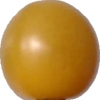
Label: tomato_cherry_yellow